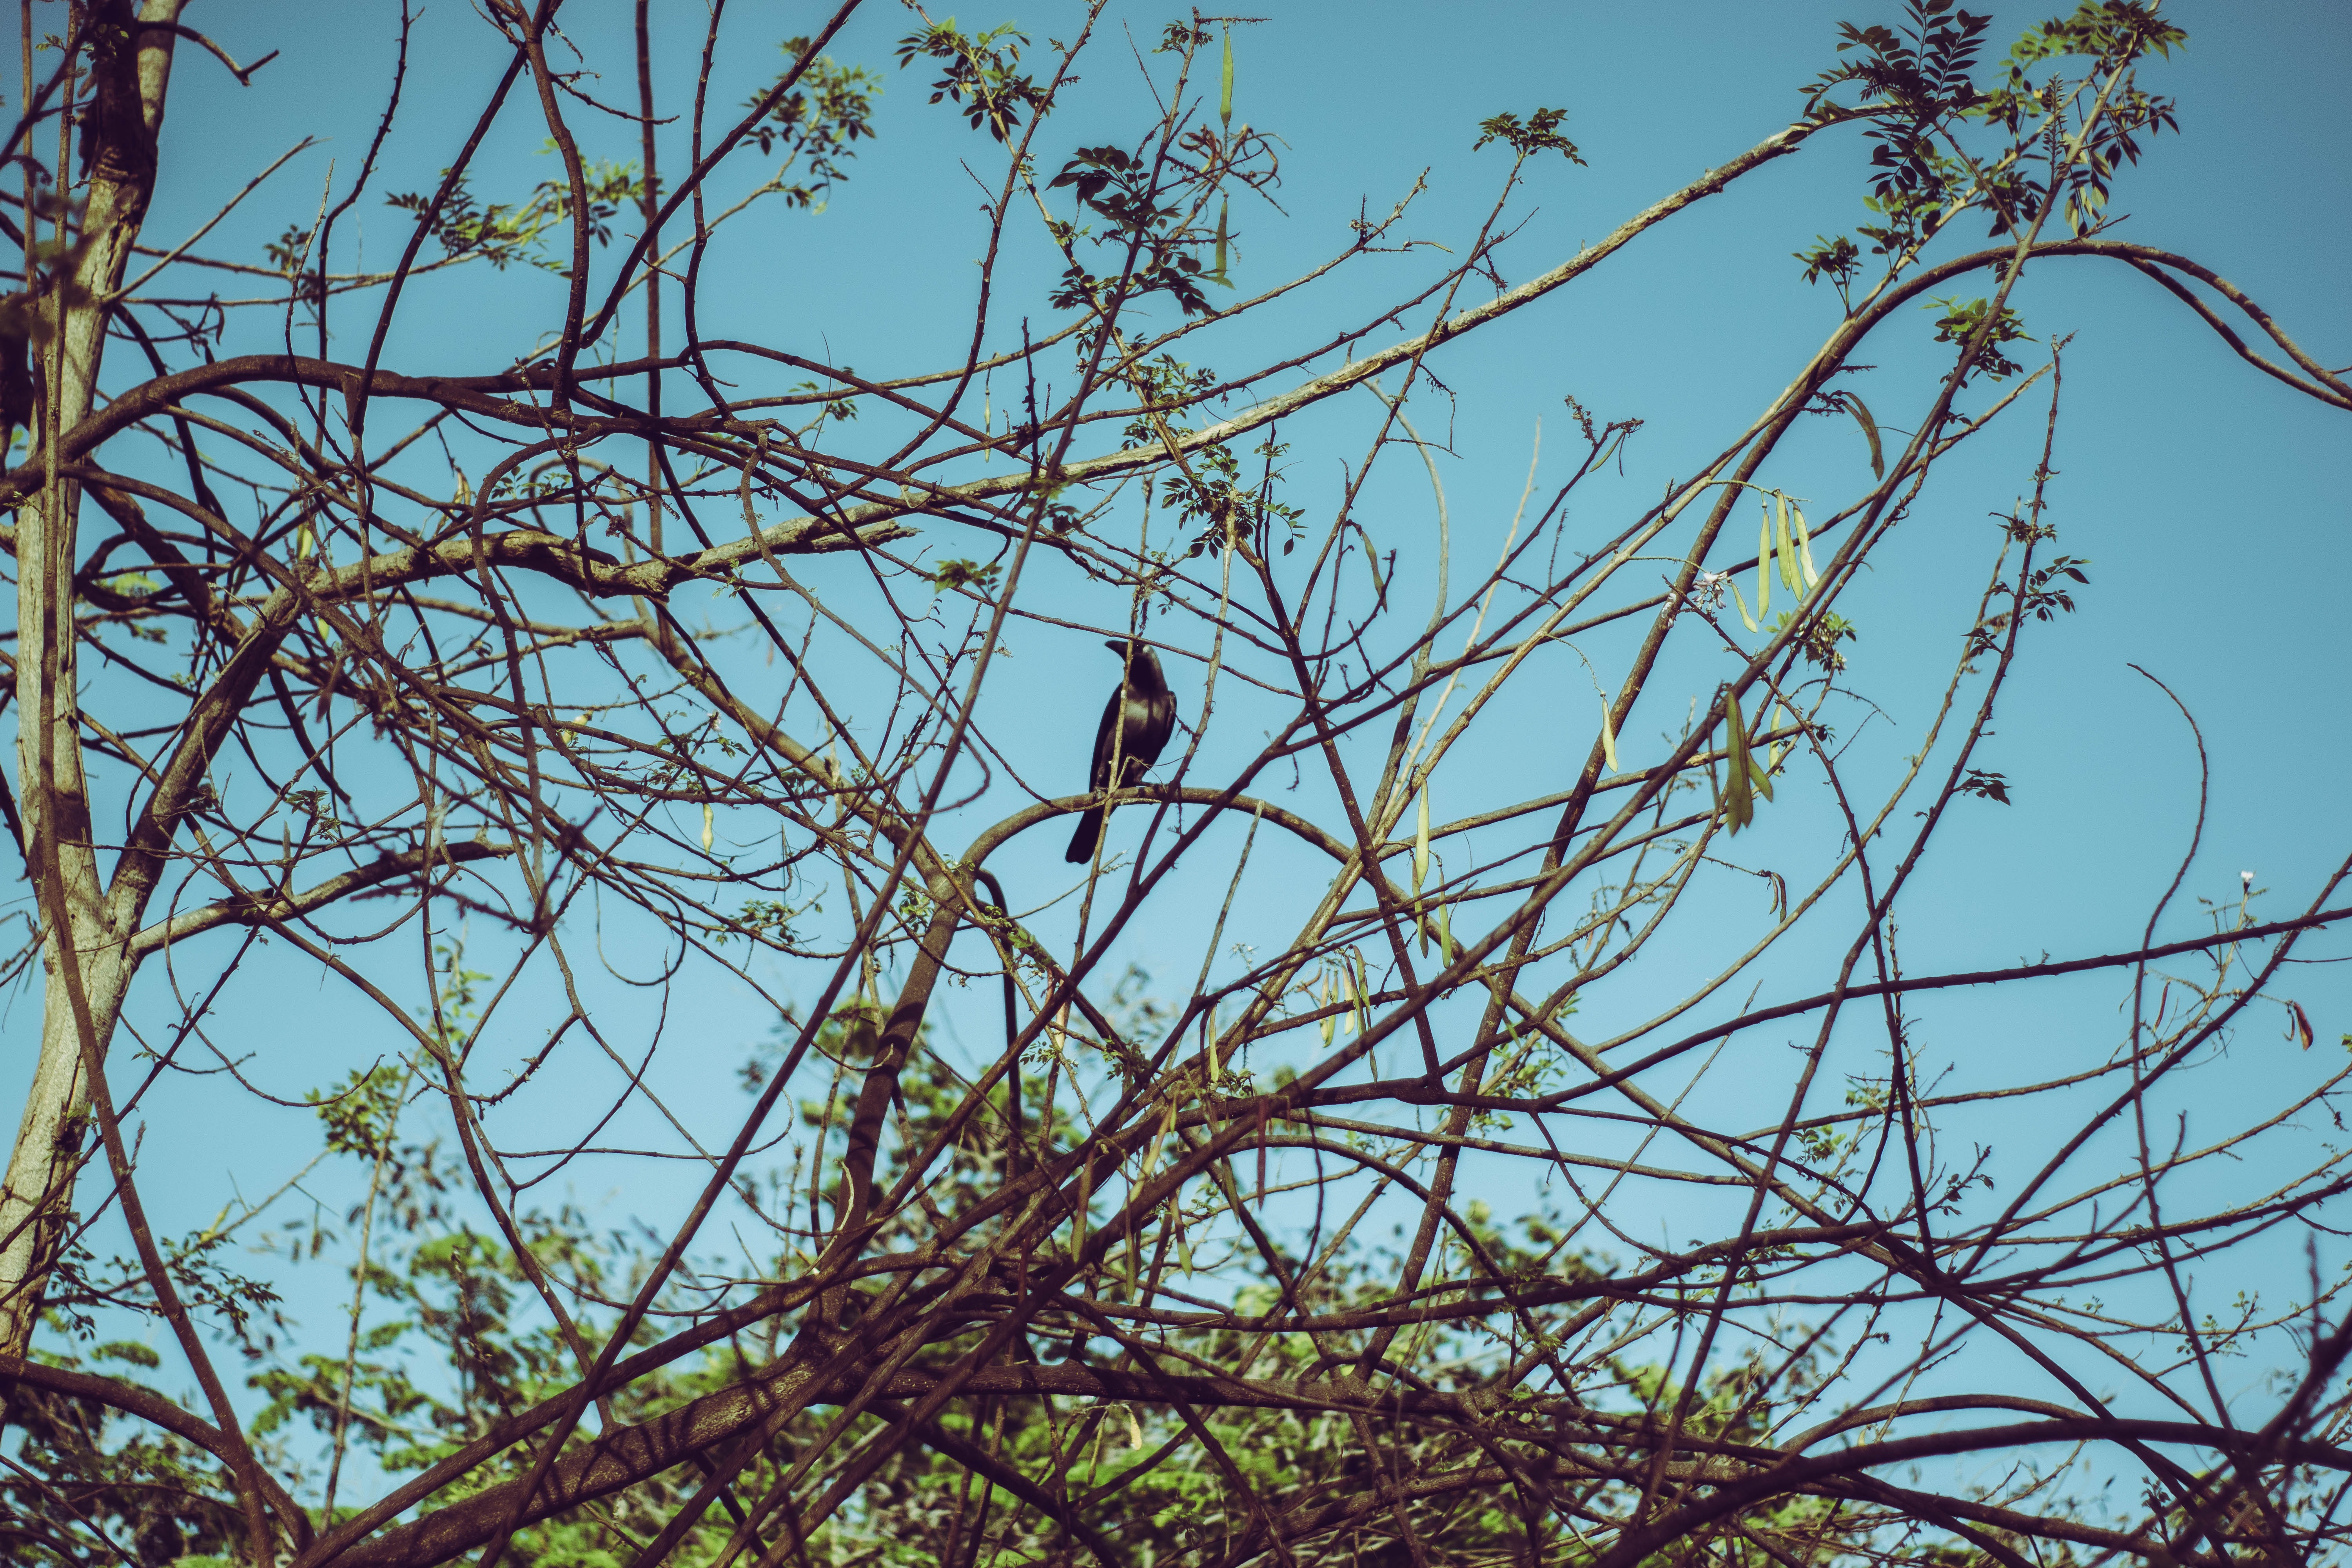
branch, tree, twig, plant, woody plant, spring, sky, American larch, plant stem, wildlife, flower